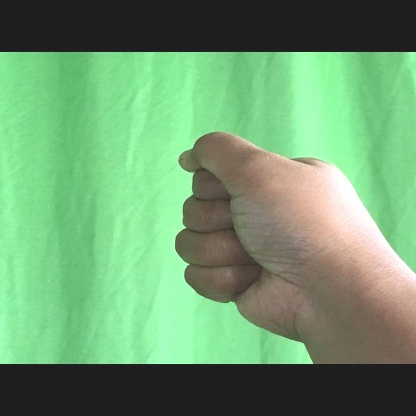
Mudra: Mushti